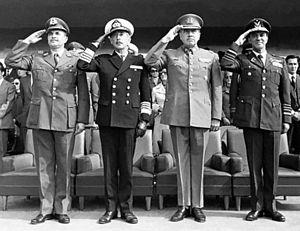
Augusto Pinochet [auɡusto pinɔʃɛ], né le 25 novembre 1915 à Valparaíso et mort le 10 décembre 2006 à Santiago, est un militaire et homme d'État chilien, président de la République du 17 décembre 1974 au 11 mars 1990.
La Junte de gouvernement du Chili était la structure politique dictatoriale qui gouverna le Chili après le coup d'État qui renversa Salvador Allende et son gouvernement le 11 septembre 1973.
La dictature militaire d'Augusto Pinochet gouverna le Chili pendant 16 ans, du coup d'État du 11 septembre 1973 jusqu’au 11 mars 1990, à la suite du référendum de 1988.